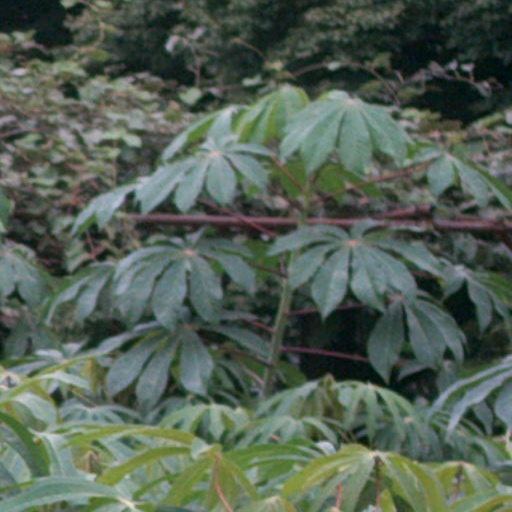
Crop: cassava